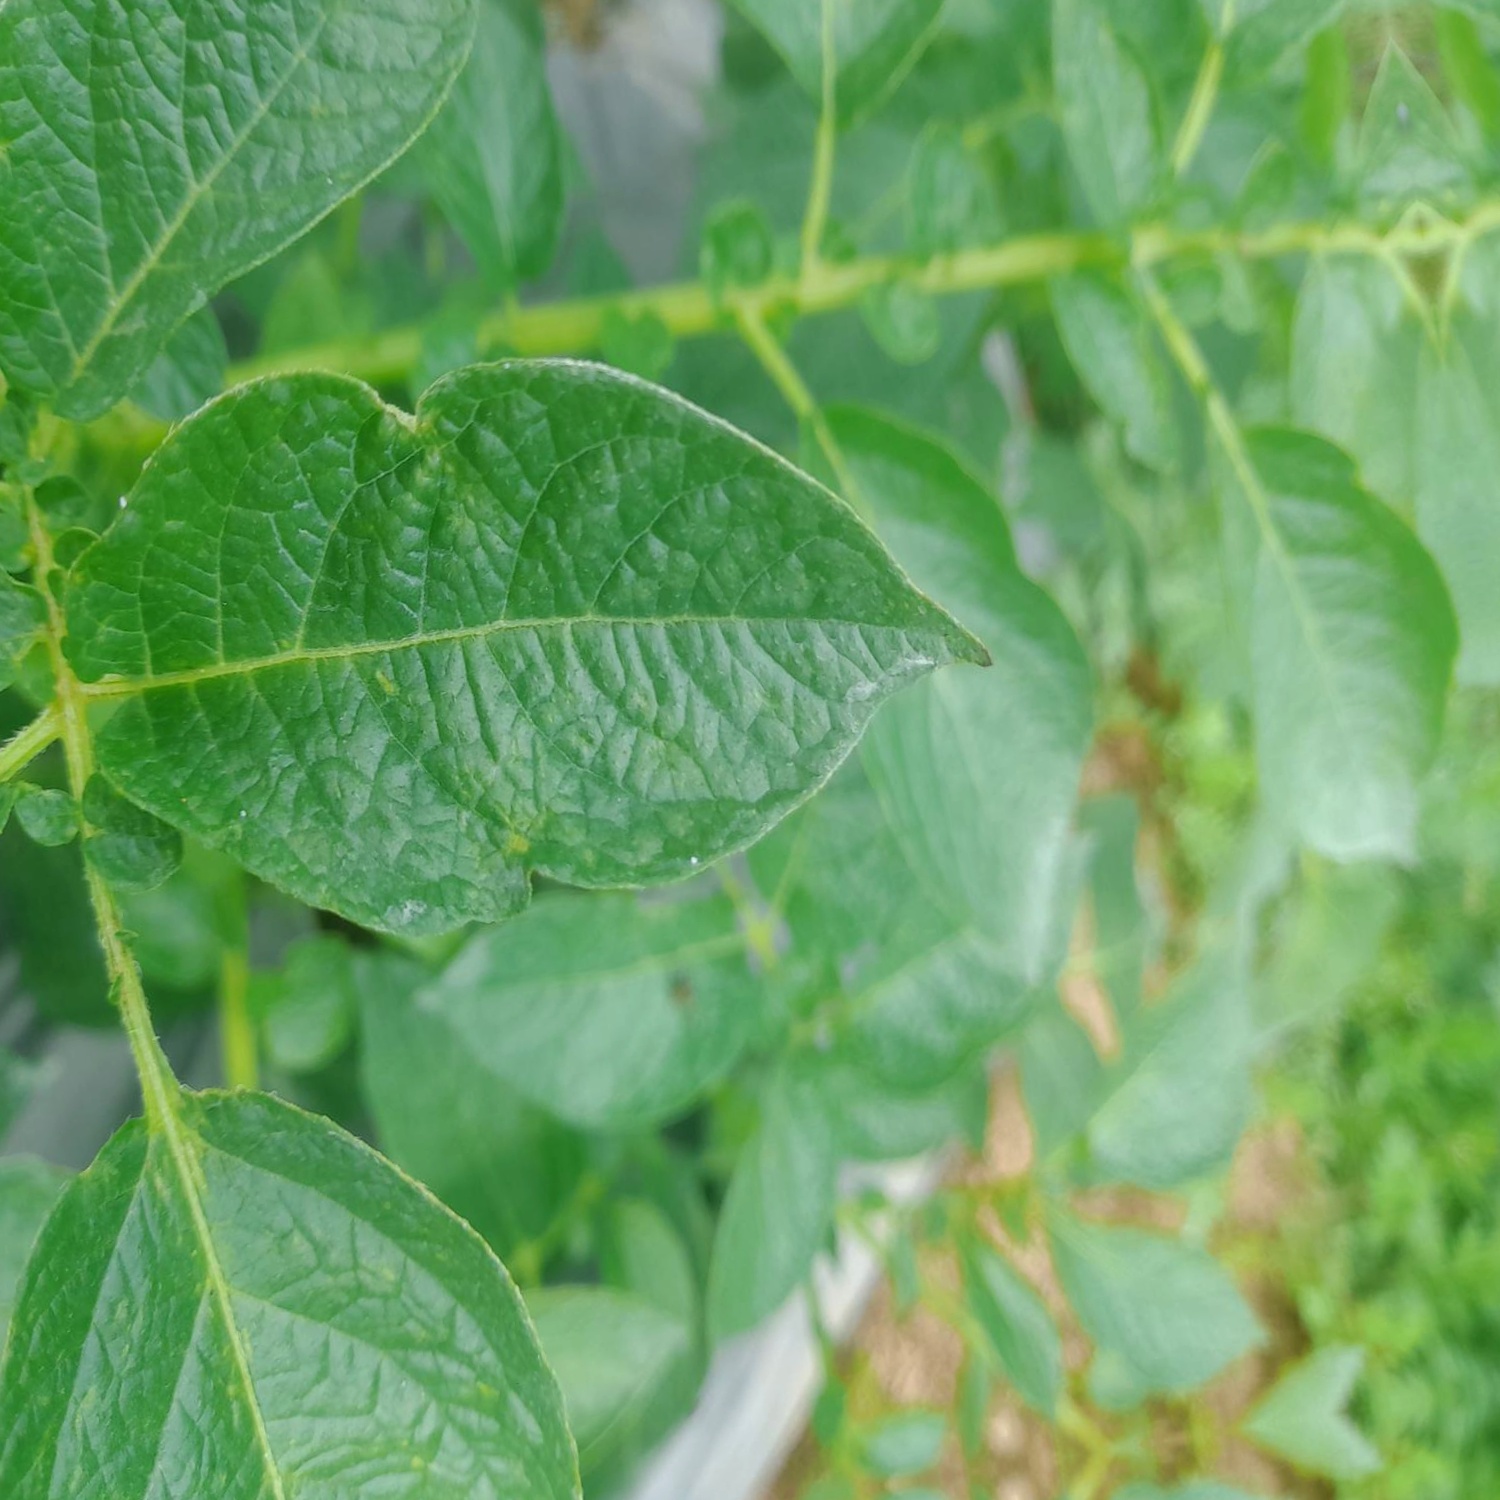
Etiqueta: Virus